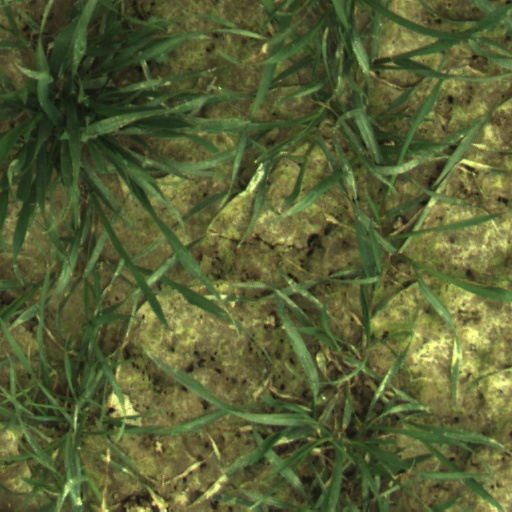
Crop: wheat